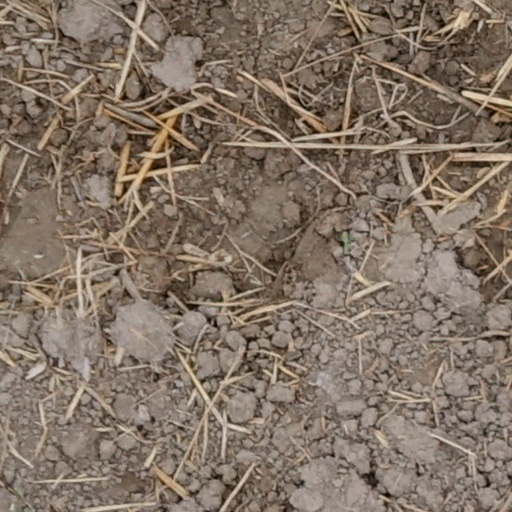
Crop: wheat